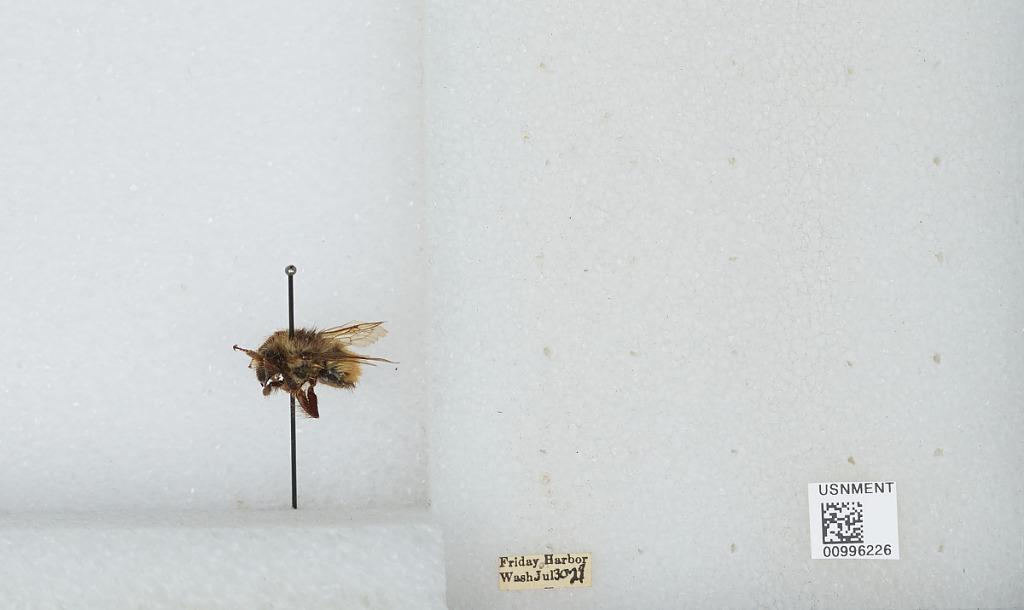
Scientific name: Bombus (Pyrobombus) flavifrons Cresson
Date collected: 1927-7-30
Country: United States
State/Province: Washington
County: San Juan
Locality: Friday Harbor
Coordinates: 48.5331, -123.021